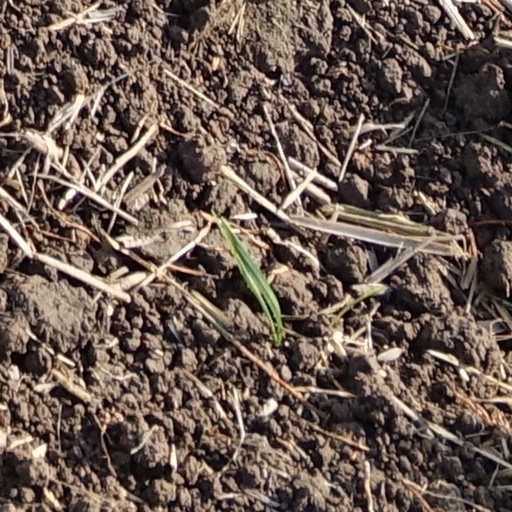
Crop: wheat